Dimorphic egret

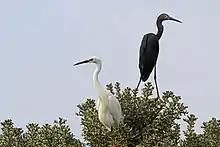
white and black morph together

The dimorphic egret (Egretta dimorpha) is a species of heron in the family Ardeidae. It is found in Comoros, Kenya, Madagascar, Mayotte, Seychelles, and Tanzania.